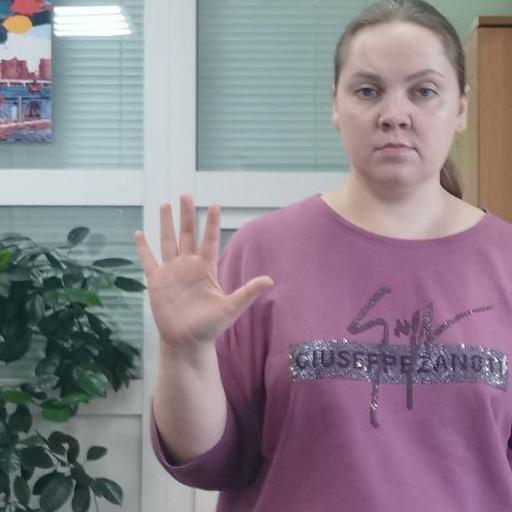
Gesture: palm